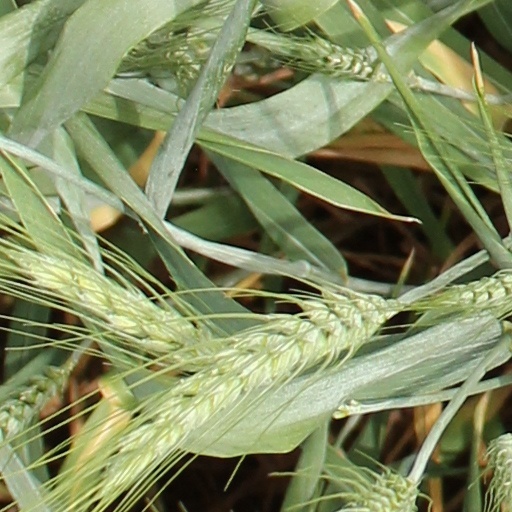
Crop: wheat